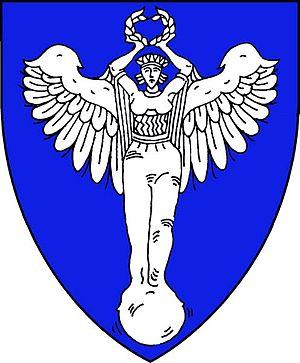
Přestanov est une commune du district et de la région d'Ústí nad Labem, en Tchéquie. Sa population s'élevait à 396 habitants en 2018.